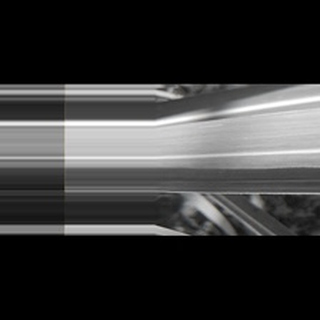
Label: healthy_sugarcane